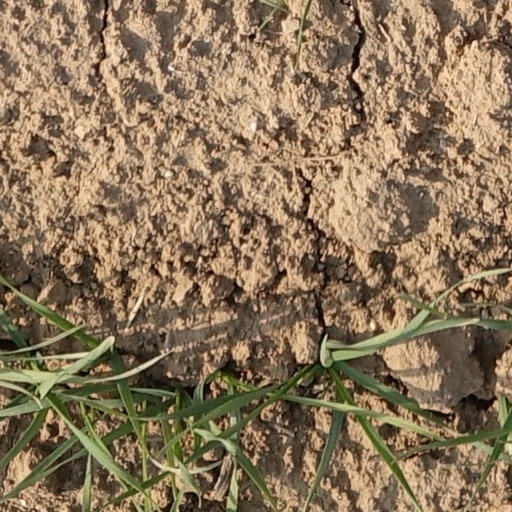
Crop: wheat